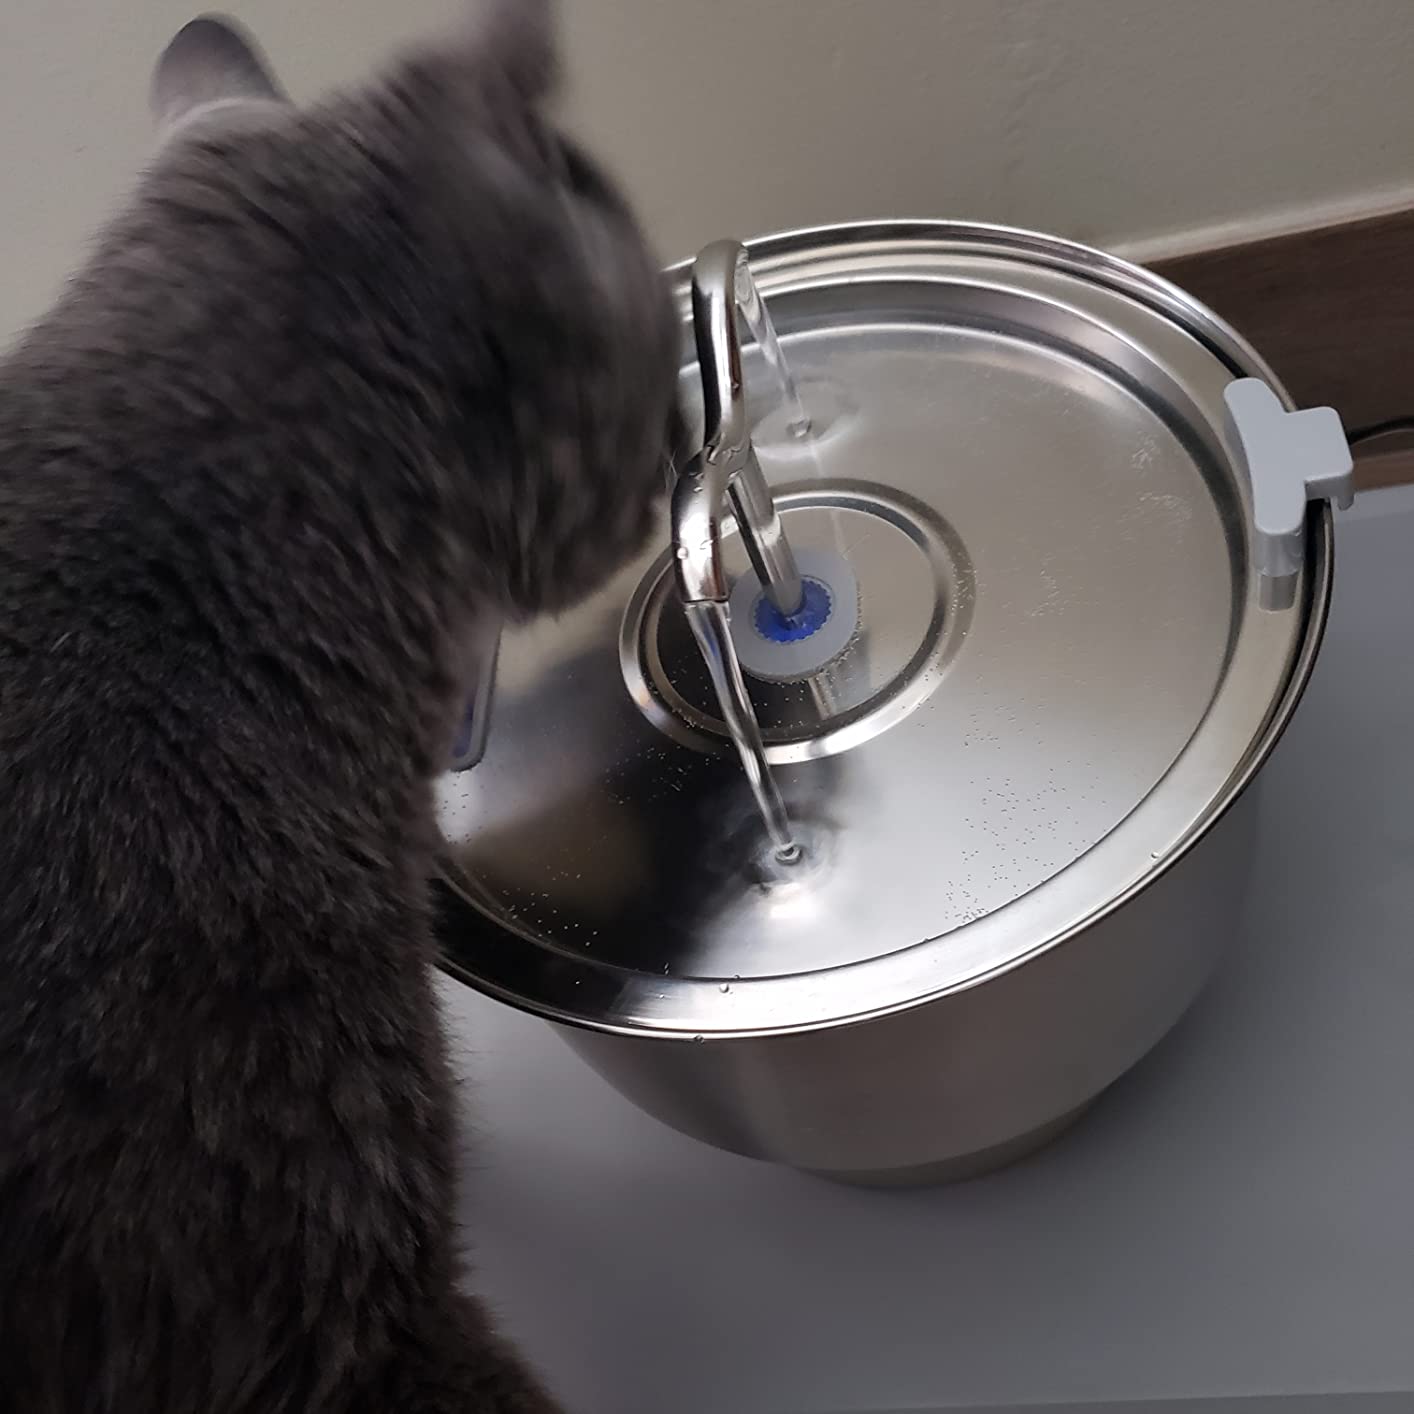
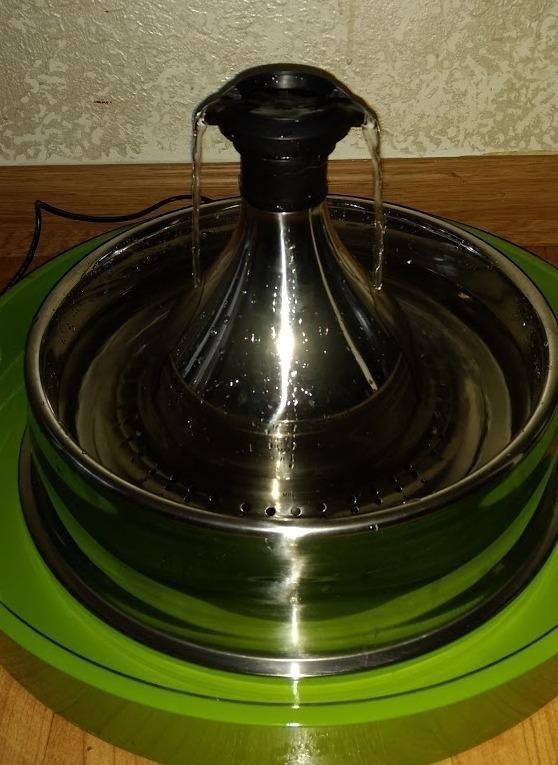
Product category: items_bowl
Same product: no